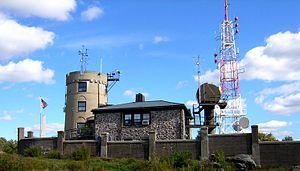
L’observatoire météorologique de Blue Hill, également connu sous le nom d'observatoire météorologique de Great Blue Hill ou tout simplement l'observatoire de Blue Hill, est la plus importante structure historique de l'observation météorologique aux États-Unis. Elle est située à Milton, dans le Massachusetts au sommet du Great Blue Hill, au croisement de l’Interstate 93 et de la route 138, à environ 16 km au sud de Boston. C'est la station météorologique la plus ancienne toujours en activité aux États-Unis.